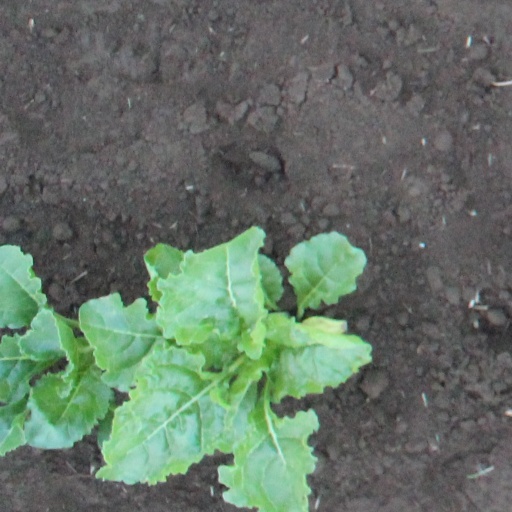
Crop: sugar beet